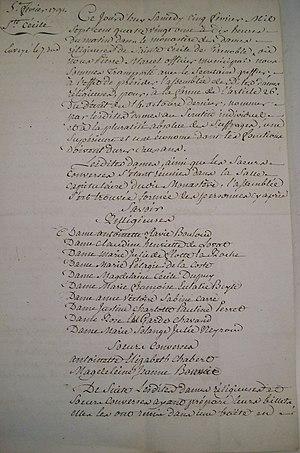
Choix des religieuses de Sainte-Cécile de se maintenir dans leur couvent (1793)
L'abbaye Sainte-Cécile de Grenoble est un ancien couvent de femmes situé à Grenoble, dont l'activité s'étend entre les bornes historiques de la Contre-Réforme catholique et de la Révolution française. Le « siècle des saints » qui s’ouvre avec le XVIIᵉ siècle voit la création et l’essor de l’institution, tandis que le « siècle des lumières » qui le suit la voit difficilement survivre et la Révolution française précipite sa disparition.